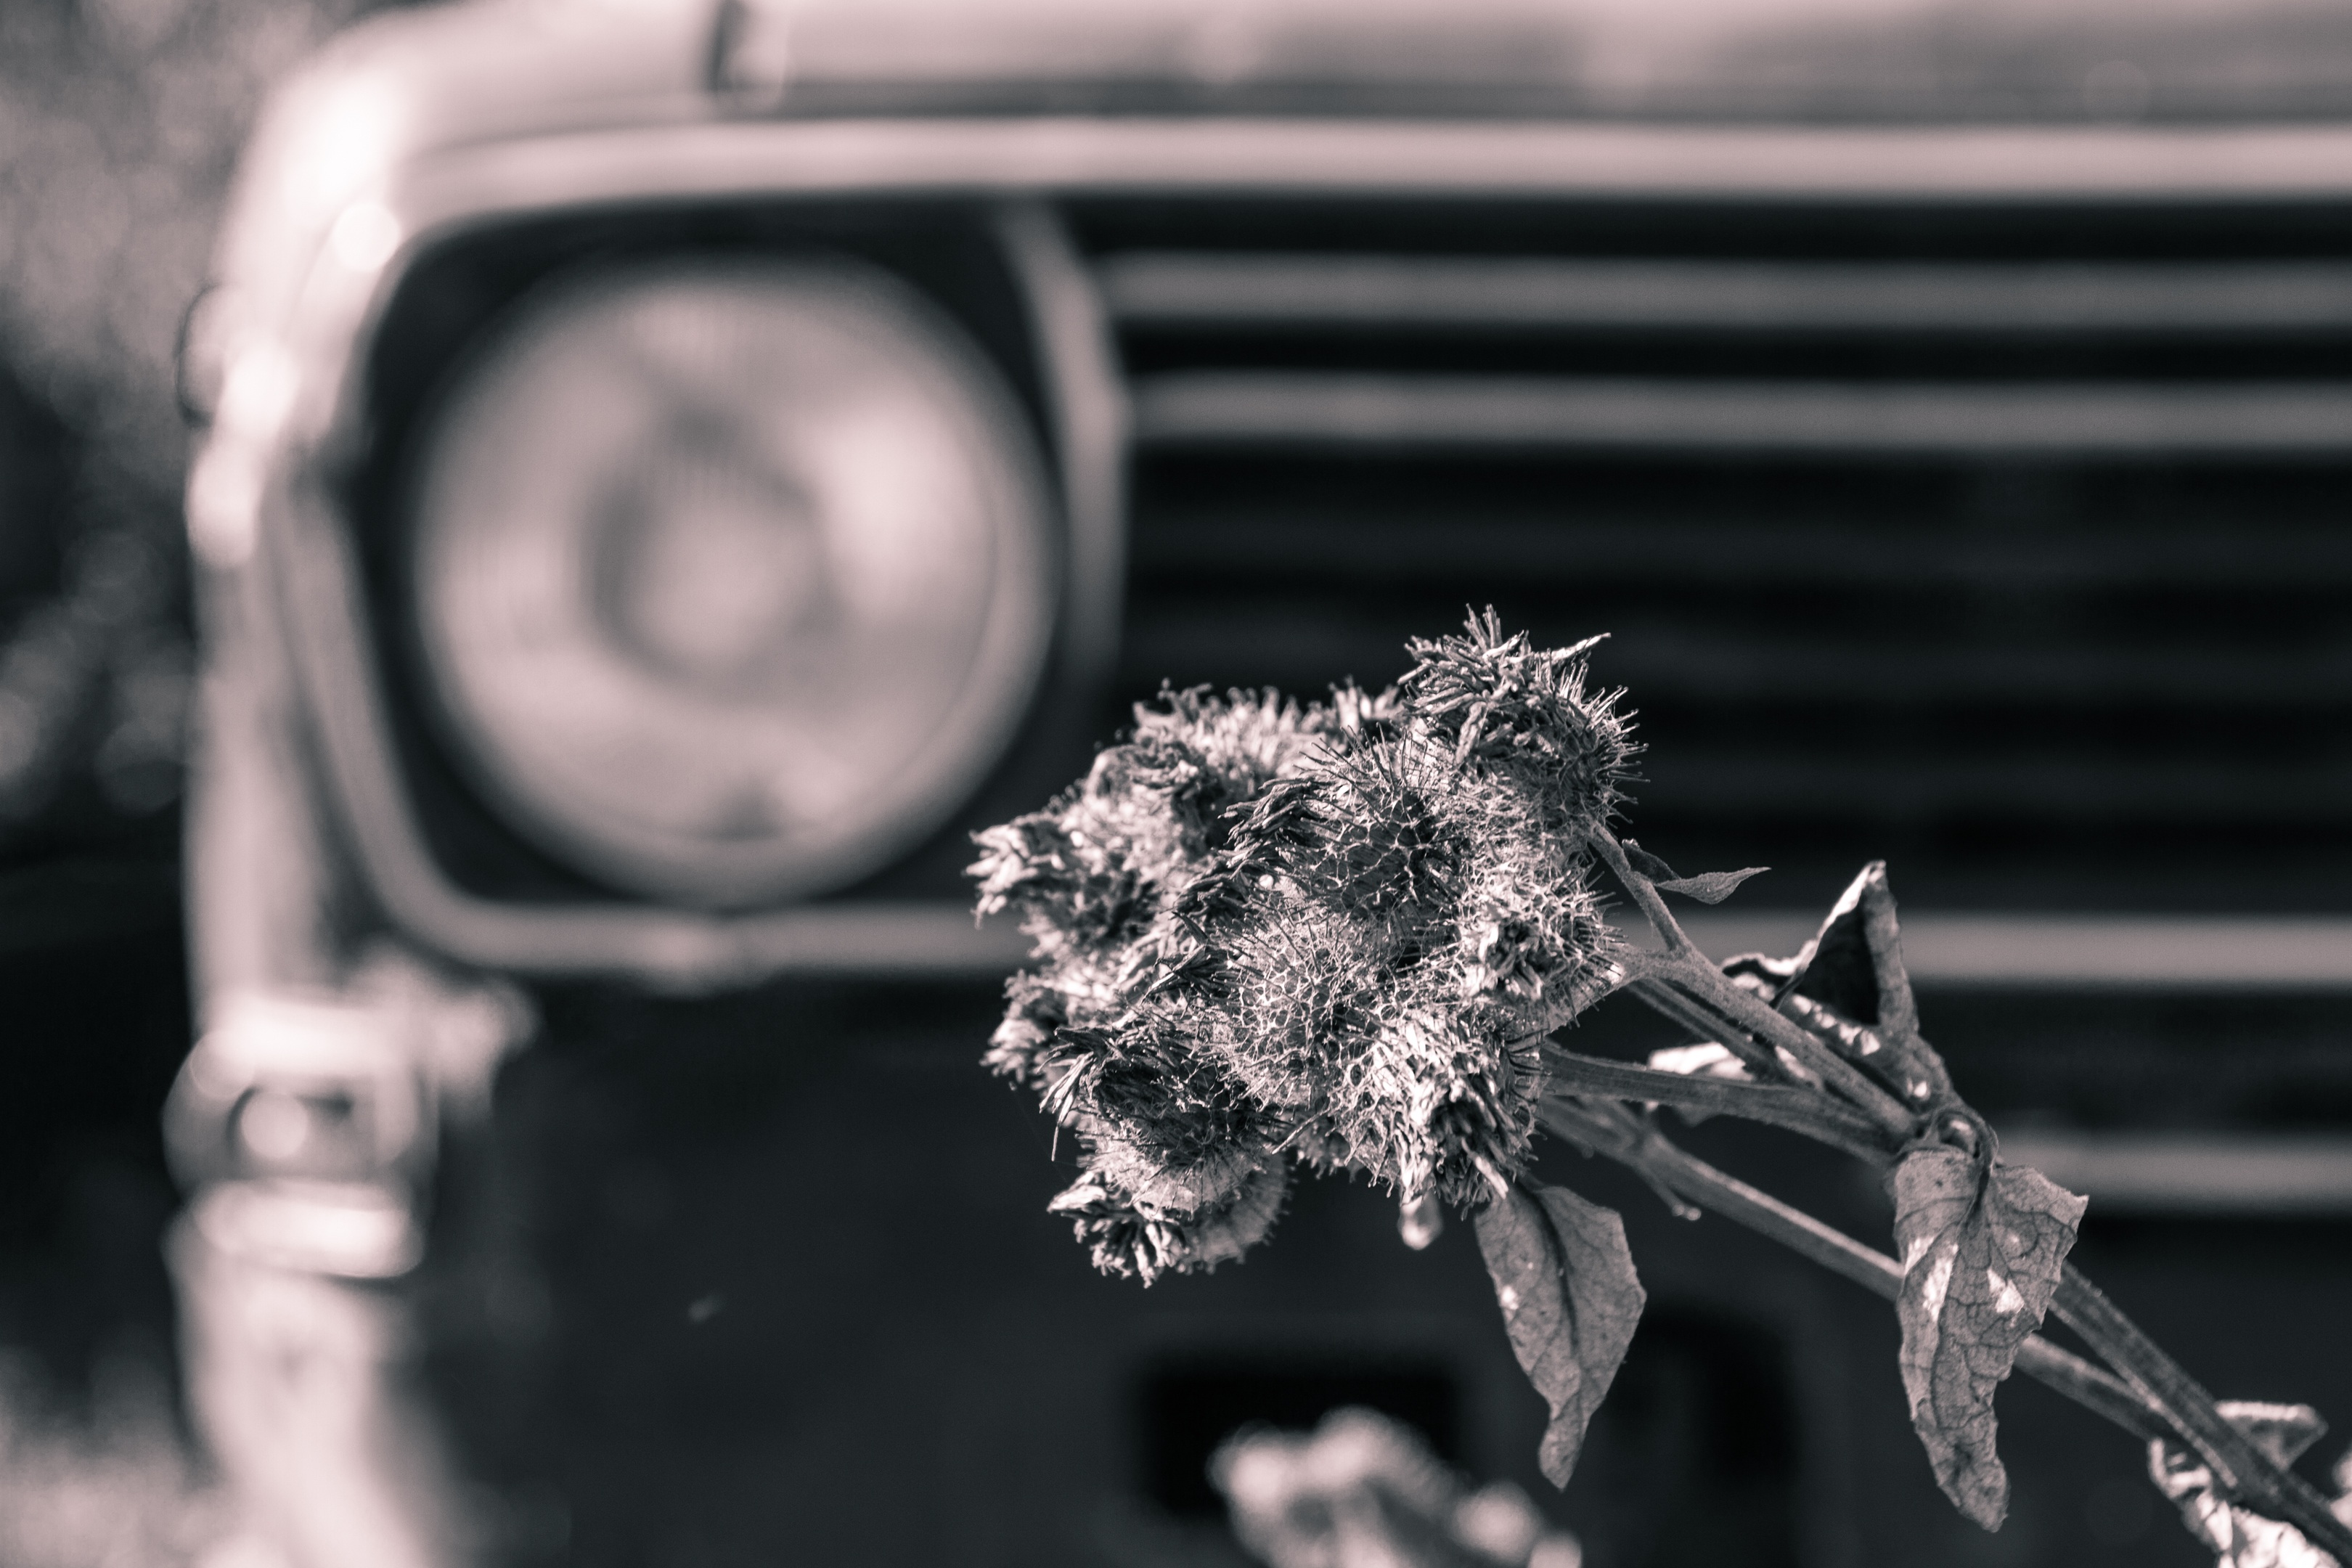
light, black and white, white, car, photography, auto, darkness, black, monochrome, close up, macro photography, monochrome photography